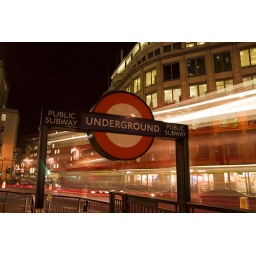
Blurred bus behind an underground sign near Monument station